Eye (cyclone)

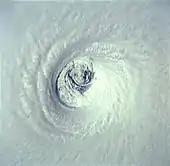
Mesovortices visible in the eye of Hurricane Emilia in 1994

"Eyewall mesovortices" are small scale rotational features found in the eyewalls of intense tropical cyclones. They are similar, in principle, to small "suction vortices" often observed in multiple-vortex tornadoes. In these vortices, wind speeds may be greater than anywhere else in the eyewall. Eyewall mesovortices are most common during periods of intensification in tropical cyclones.